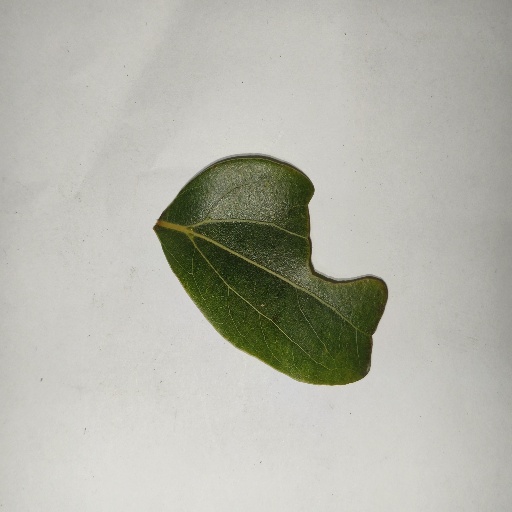
Species: Camphor
Leaf condition: Shot Hole